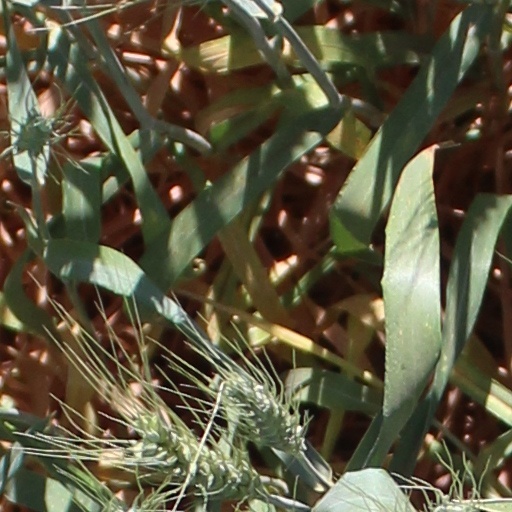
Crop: wheat